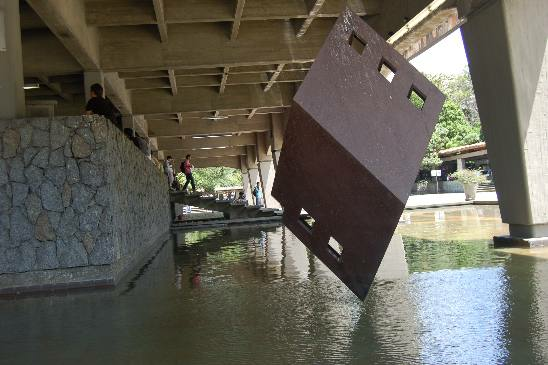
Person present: No